Tūhura Otago Museum

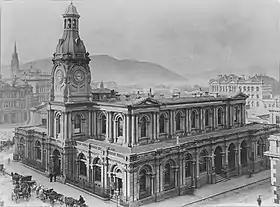
The Exchange Building, original home of the Otago Museum

The museum's interactive science centre, Discovery World, opened In 1991. During the redevelopment, it was moved from its original ground floor location to the first floor. The Tropical Forest, an immersive butterfly rainforest environment featuring the flora and fauna of the tropics, opened as a major addition to the science centre in 2007. Discovery World Tropical Forest has become an important visitor attraction in its own right. A planetarium was a further addition to the science centre in 2015. Over the course of 2017, Discovery World was further redeveloped, and opened in December of that year as the 'Tūhura Otago Community Trust Science Centre'.